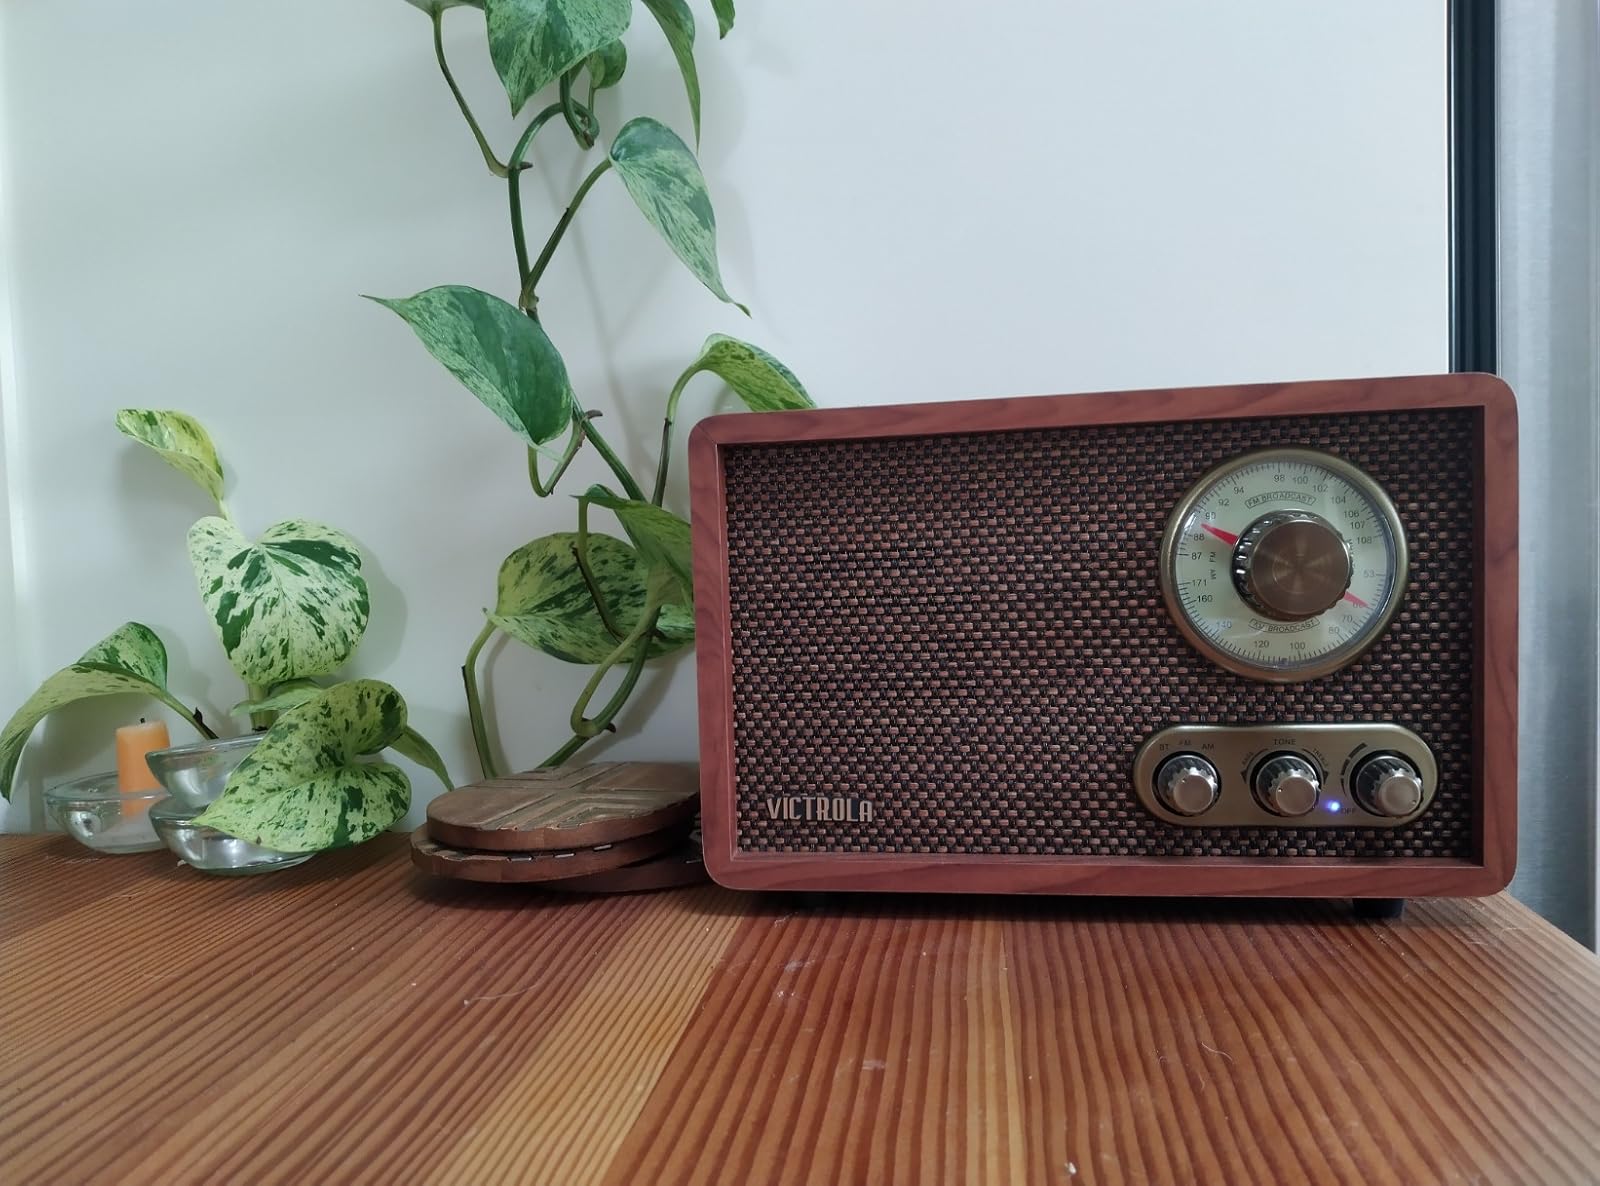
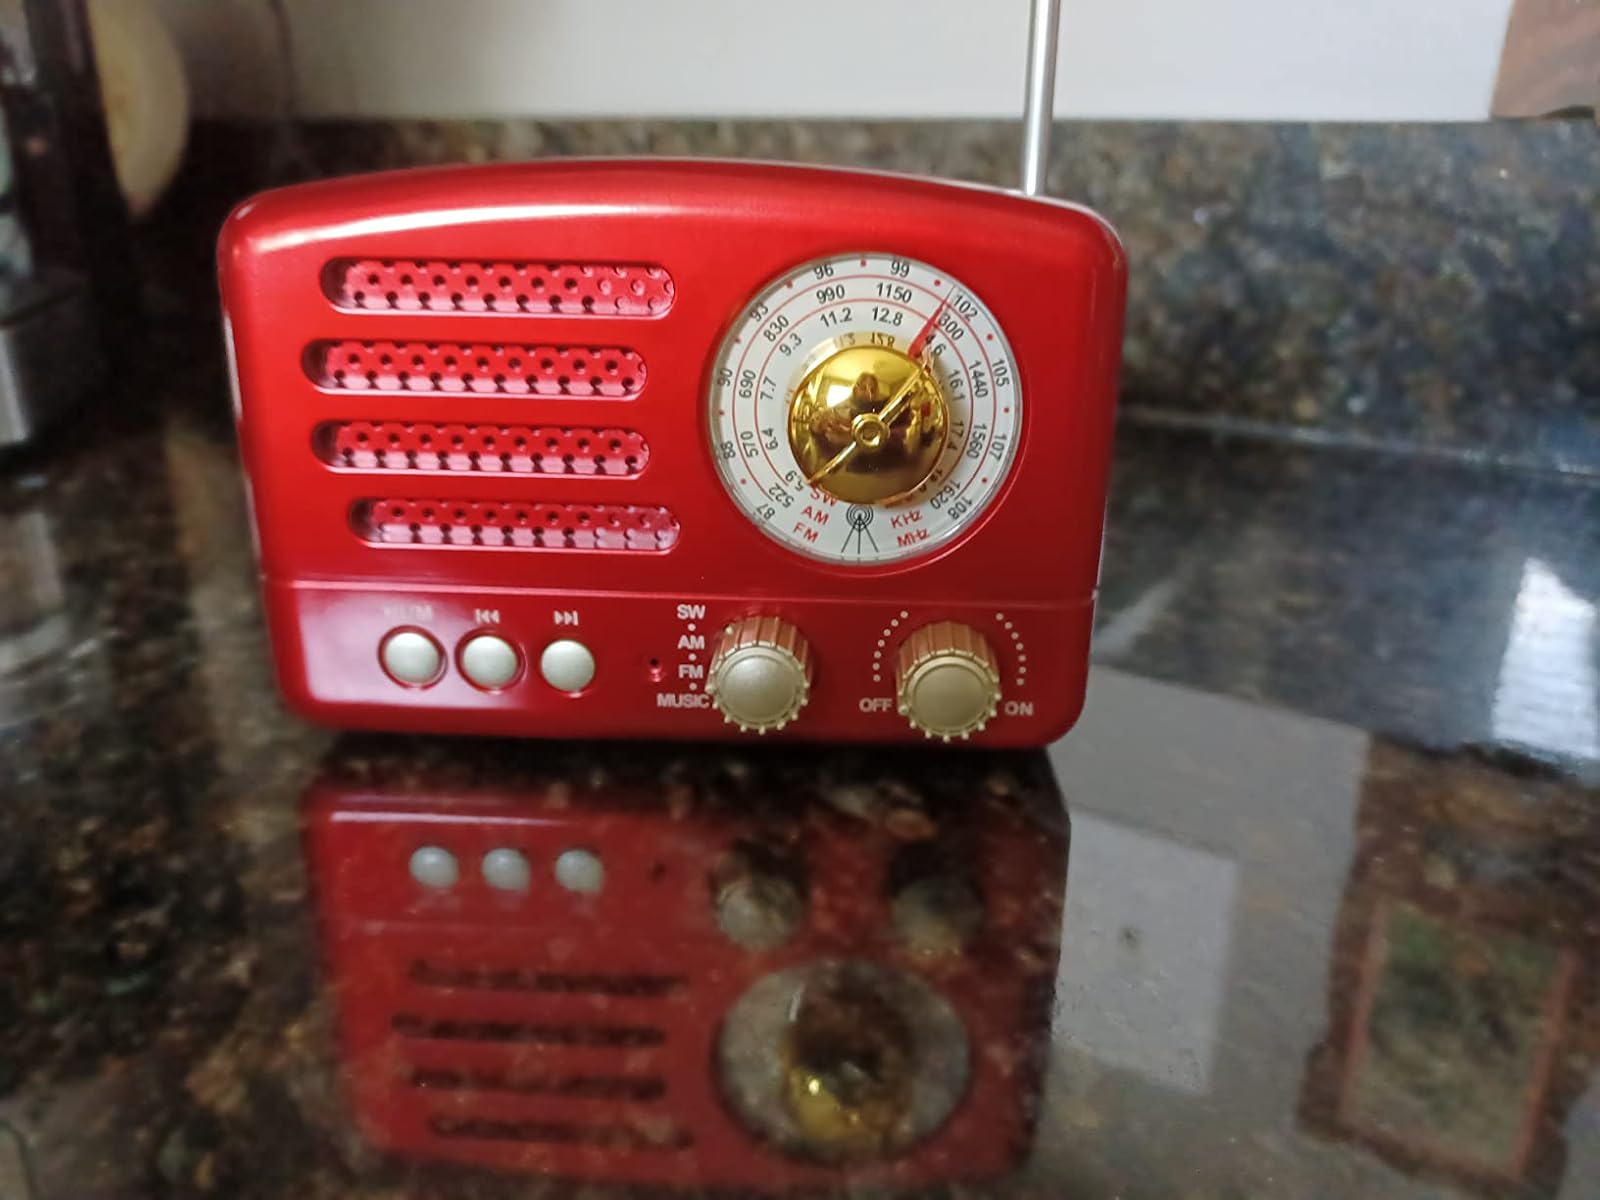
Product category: radio
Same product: no